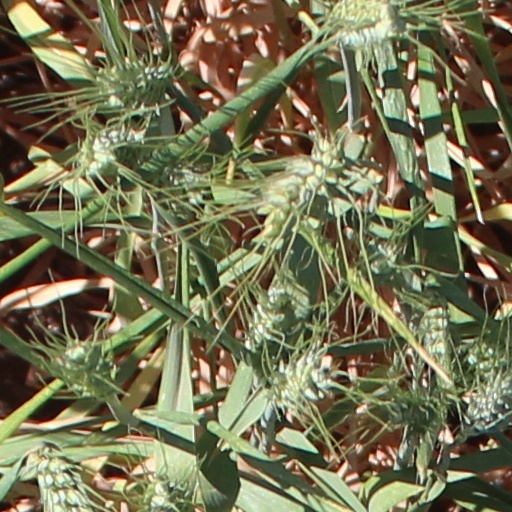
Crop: wheat